Ferrari 250 GT Cabriolet Pinin Farina

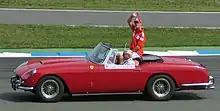
Michael Schumacher in a Ferrari 250 GT Cabriolet Pinin Farina at the drivers' parade at Hockenheim in 2004.

The braking system, on the other hand, abandons the classic drum brakes in favor of disc brakes. In fact, shortly after its presentation at the 1956 Geneva International Motor Show, Pinin Farina's latest show car was made available to the official Ferrari driver, Peter Collins, who used it in competition in England and had four Dunlop disc brakes fitted. This initiative was taken up a few years later by Enzo Ferrari for the 250 Testa Rossa, and soon, judging their effectiveness to be convincing, for all his cars.